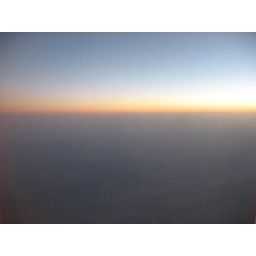
plane over the clouds over the ocean